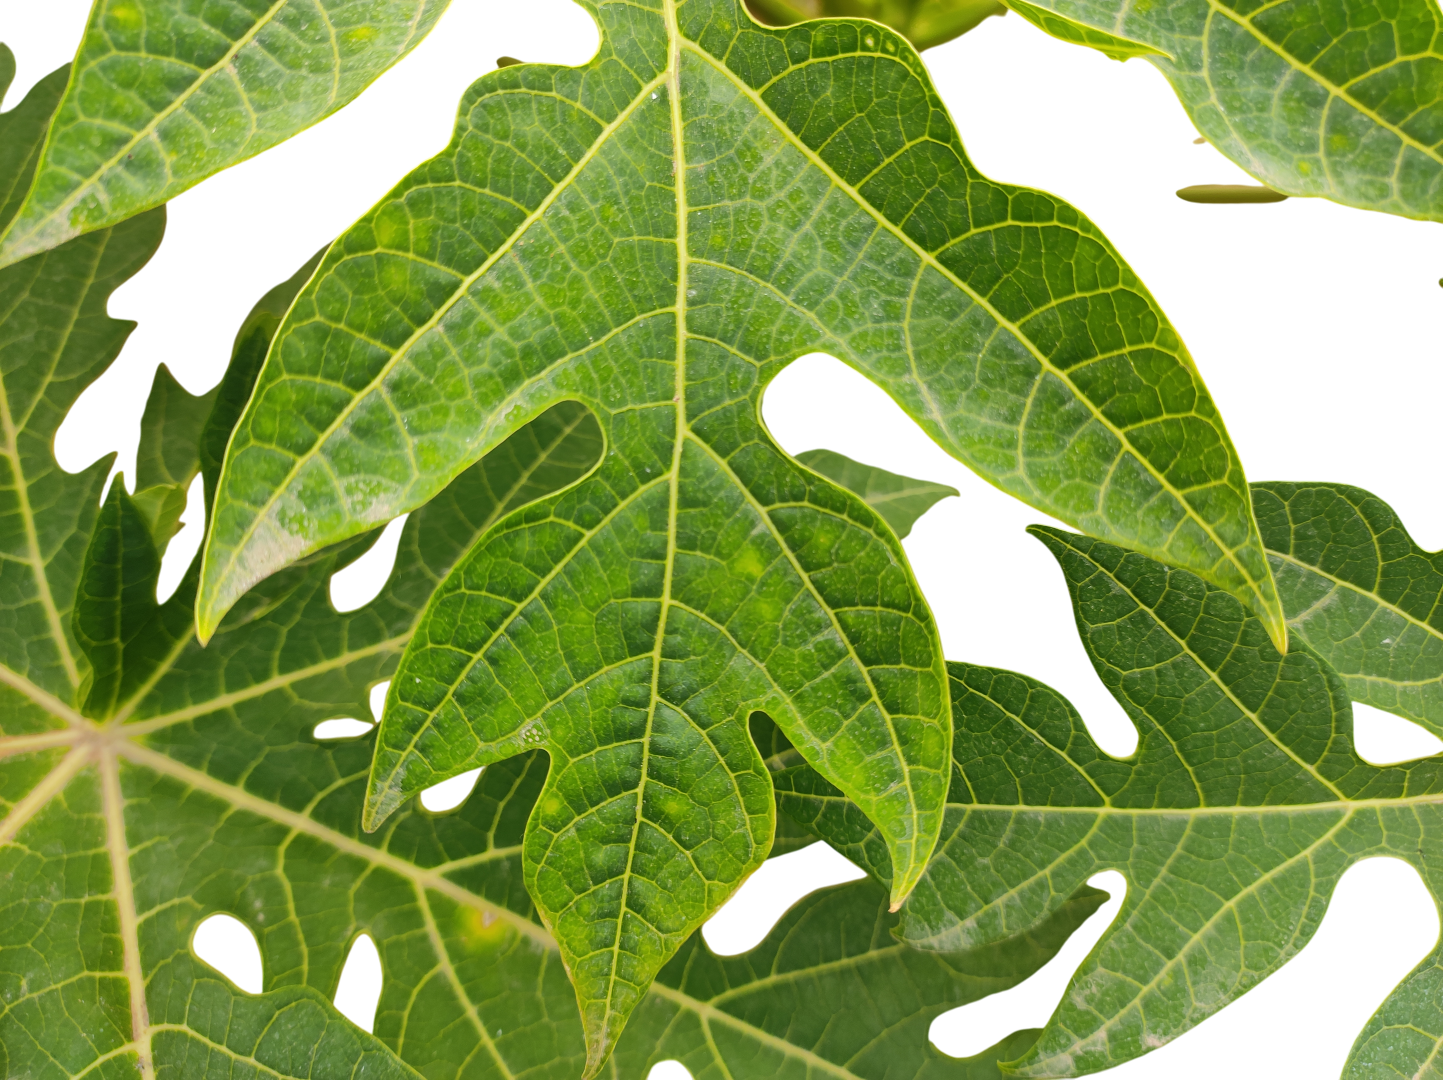
Crop: Papaya
Label: Healthy_leaf